Cumberland County, New York

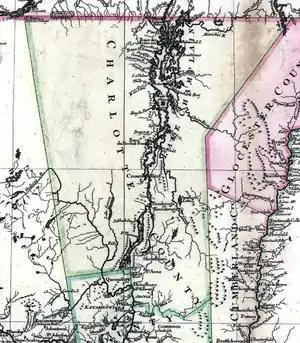
Cumberland County in 1777

Cumberland County, New York, was a county in the Province of New York that became part of the Vermont Republic. It was divided out of Albany County in 1766, and abandoned by the new State of New York in 1777 (defacto ceded to the Vermont Republic).